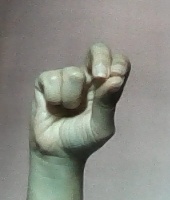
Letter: gaaf